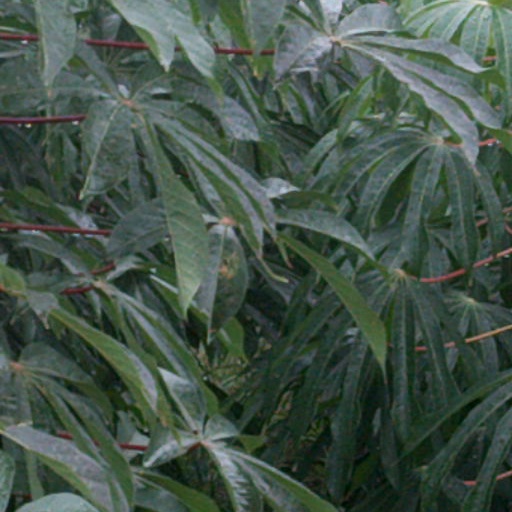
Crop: cassava